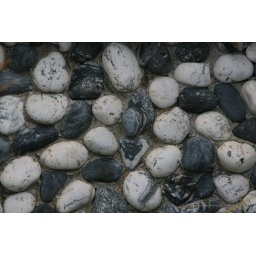
This is the wall of the public lavatory in back of the beach at Perranporth.